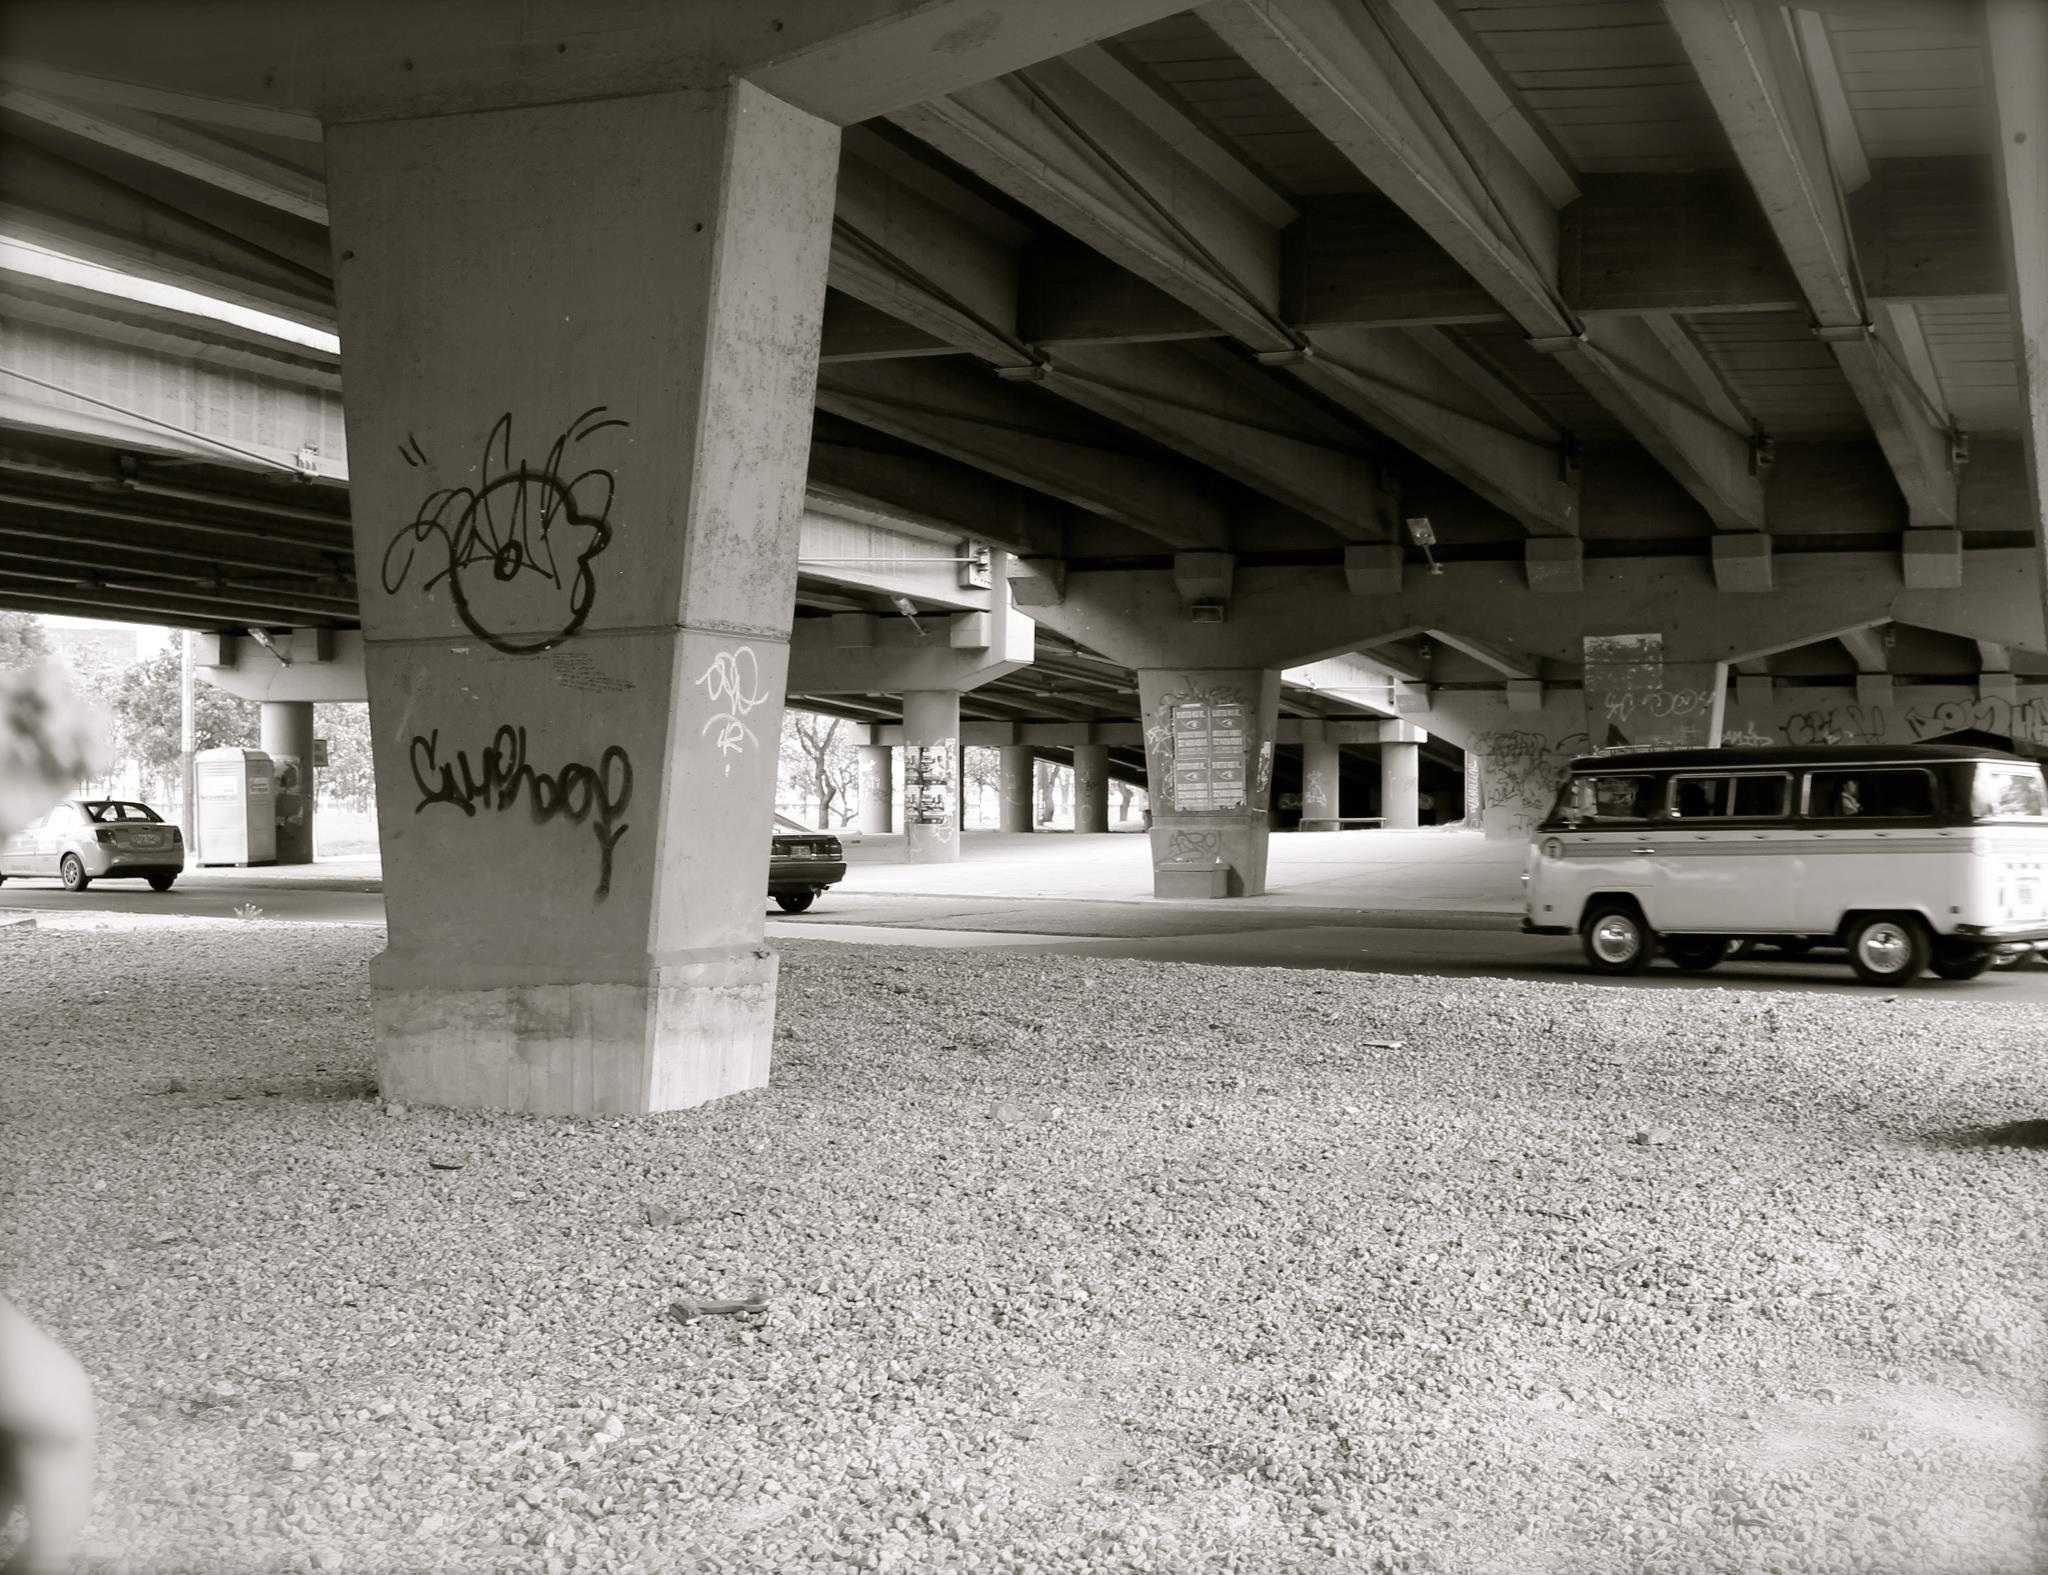
architecture, white, transport, monochrome, public transport, urban area